QU Normae

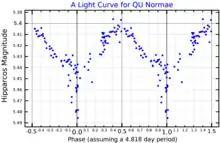
A light curve for QU Normae, plotted from "Hipparcos" data

QU Normae has a spectral type B1.5 Ia, a luminous supergiant that has swollen and cooled off the main sequence. Surface abundances suggest that it has not yet passed through a red supergiant phase. Around 5,000 light-years distant, it shines with a luminosity approximately 417,000 times that of the Sun and has a diameter around 110 times that of the Sun.